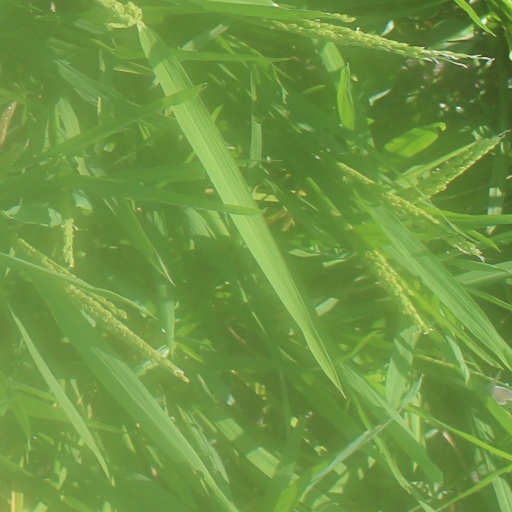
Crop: rice